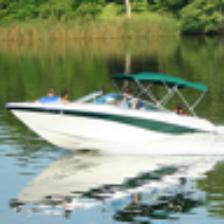
Label: NonHuman